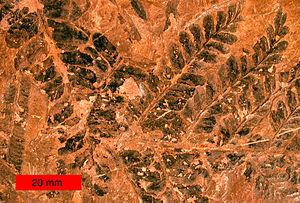
Les Pteridospermatophyta, aussi appelées ptéridospermes, ptéridospermales ou « fougères à graines », sont un groupe éteint de spermaphytes. Les membres de cette division apparaissent au cours du Dévonien supérieur, puis déclinèrent il y a 200 millions d'années et disparurent au Crétacé. Les ptéridospermatophytes n'ont pas encore acquis de position précise dans la systématique et semblent être un taxon paraphylétique. Certaines semblent être affiliées aux gymnospermes, d'autres ont été proposés comme des ancêtres possibles des angiospermes.